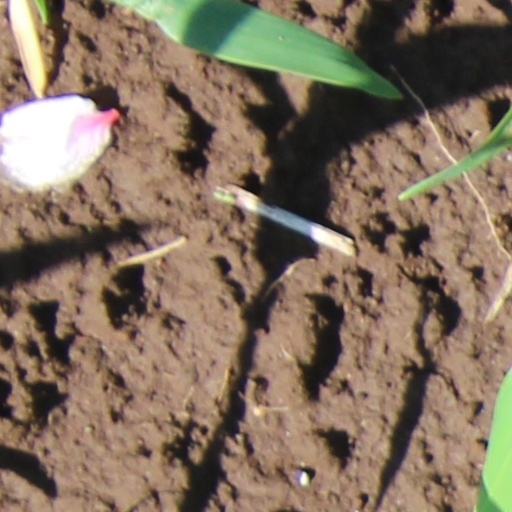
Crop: wheat